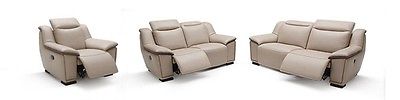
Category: sofa